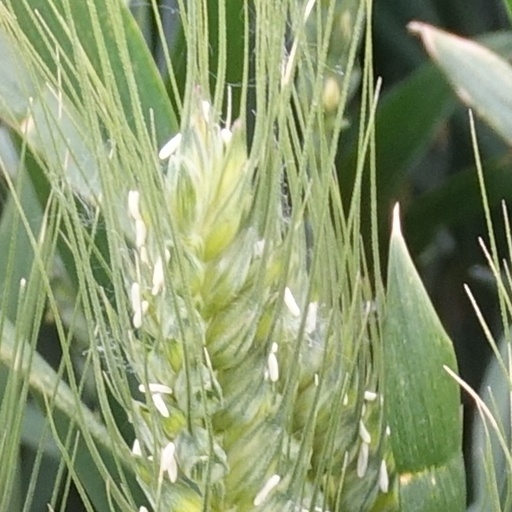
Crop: wheat